Angelique Cabral

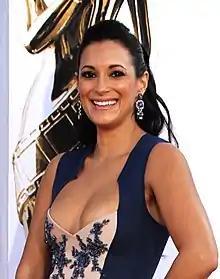
Cabral at the 2014 Alma Awards

Cabral booked her first professional job at 6 months old in a United Airlines commercial. She has appeared in various commercials, such as Citibank, The Home Depot, Captain Morgan, New York Lotto, Blue Cross and Toyota. Her print campaigns include Verizon, Western Union, Olympus, Redbook, Fed Ex, Loestrin. In 2004, she made her first on-screen appearance as Mrs. Mendez on CBS' soap opera "Guiding Light", in the episode "Episode #1.14503." She made guest appearances in several episodes of "One Life to Live" and "All My Children" between 2005 and 2007. Cabral portrayed Pam Niborski in the romantic comedy film "Friends with Benefits" (2011) and Angela Rayes in the comedy-drama film "The Perfect Family" (2011). "Friends with Benefits" was a commercial success at the box office, grossing over $150.4 million worldwide, against a budget of $35 million. Her stage credits include the Off-Broadway shows "Tape," "Jesse Garon Lives" and "Rubirosa."